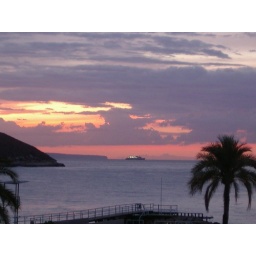
A view of a cruise ship leaving Palma passing my balcony in Magalluf